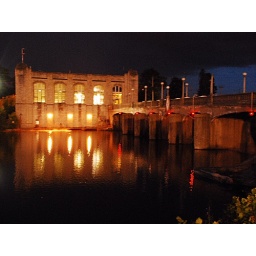
A night picture of the water works building by the Coliseum.